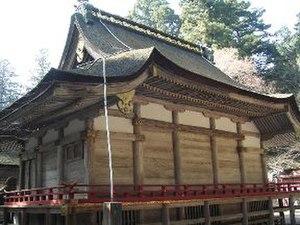
Le hiyoshi-zukuri ou hie-zukuri, également appelé shōtei-zukuri / shōtai-zukuri ou sannō-zukuri est un rare style architectural de sanctuaire shinto qui n'est maintenant représenté qu'en trois exemplaires, tous réunis au Hiyoshi-taisha à Ōtsu, d'où son nom. Ce sont les honden est et ouest et le honden Sessha Usa Jingū.
Le nombre de sanctuaires shinto au Japon est estimé aujourd'hui à plus de 150 000. Les sanctuaires à structure unique sont les plus communs. Les bâtiments des sanctuaires peuvent également compter des oratoires, des salles de purification, des salles d'offrandes appelées heiden, une salle de danse, des lanternes de pierre ou de fer, des murs ou des clôtures, des toriis et autres édifices. Le terme « trésor national » est utilisé au Japon pour désigner les biens culturels importants les plus précieux depuis 1897.
L’architecture shinto est celle des sanctuaires shinto japonais.